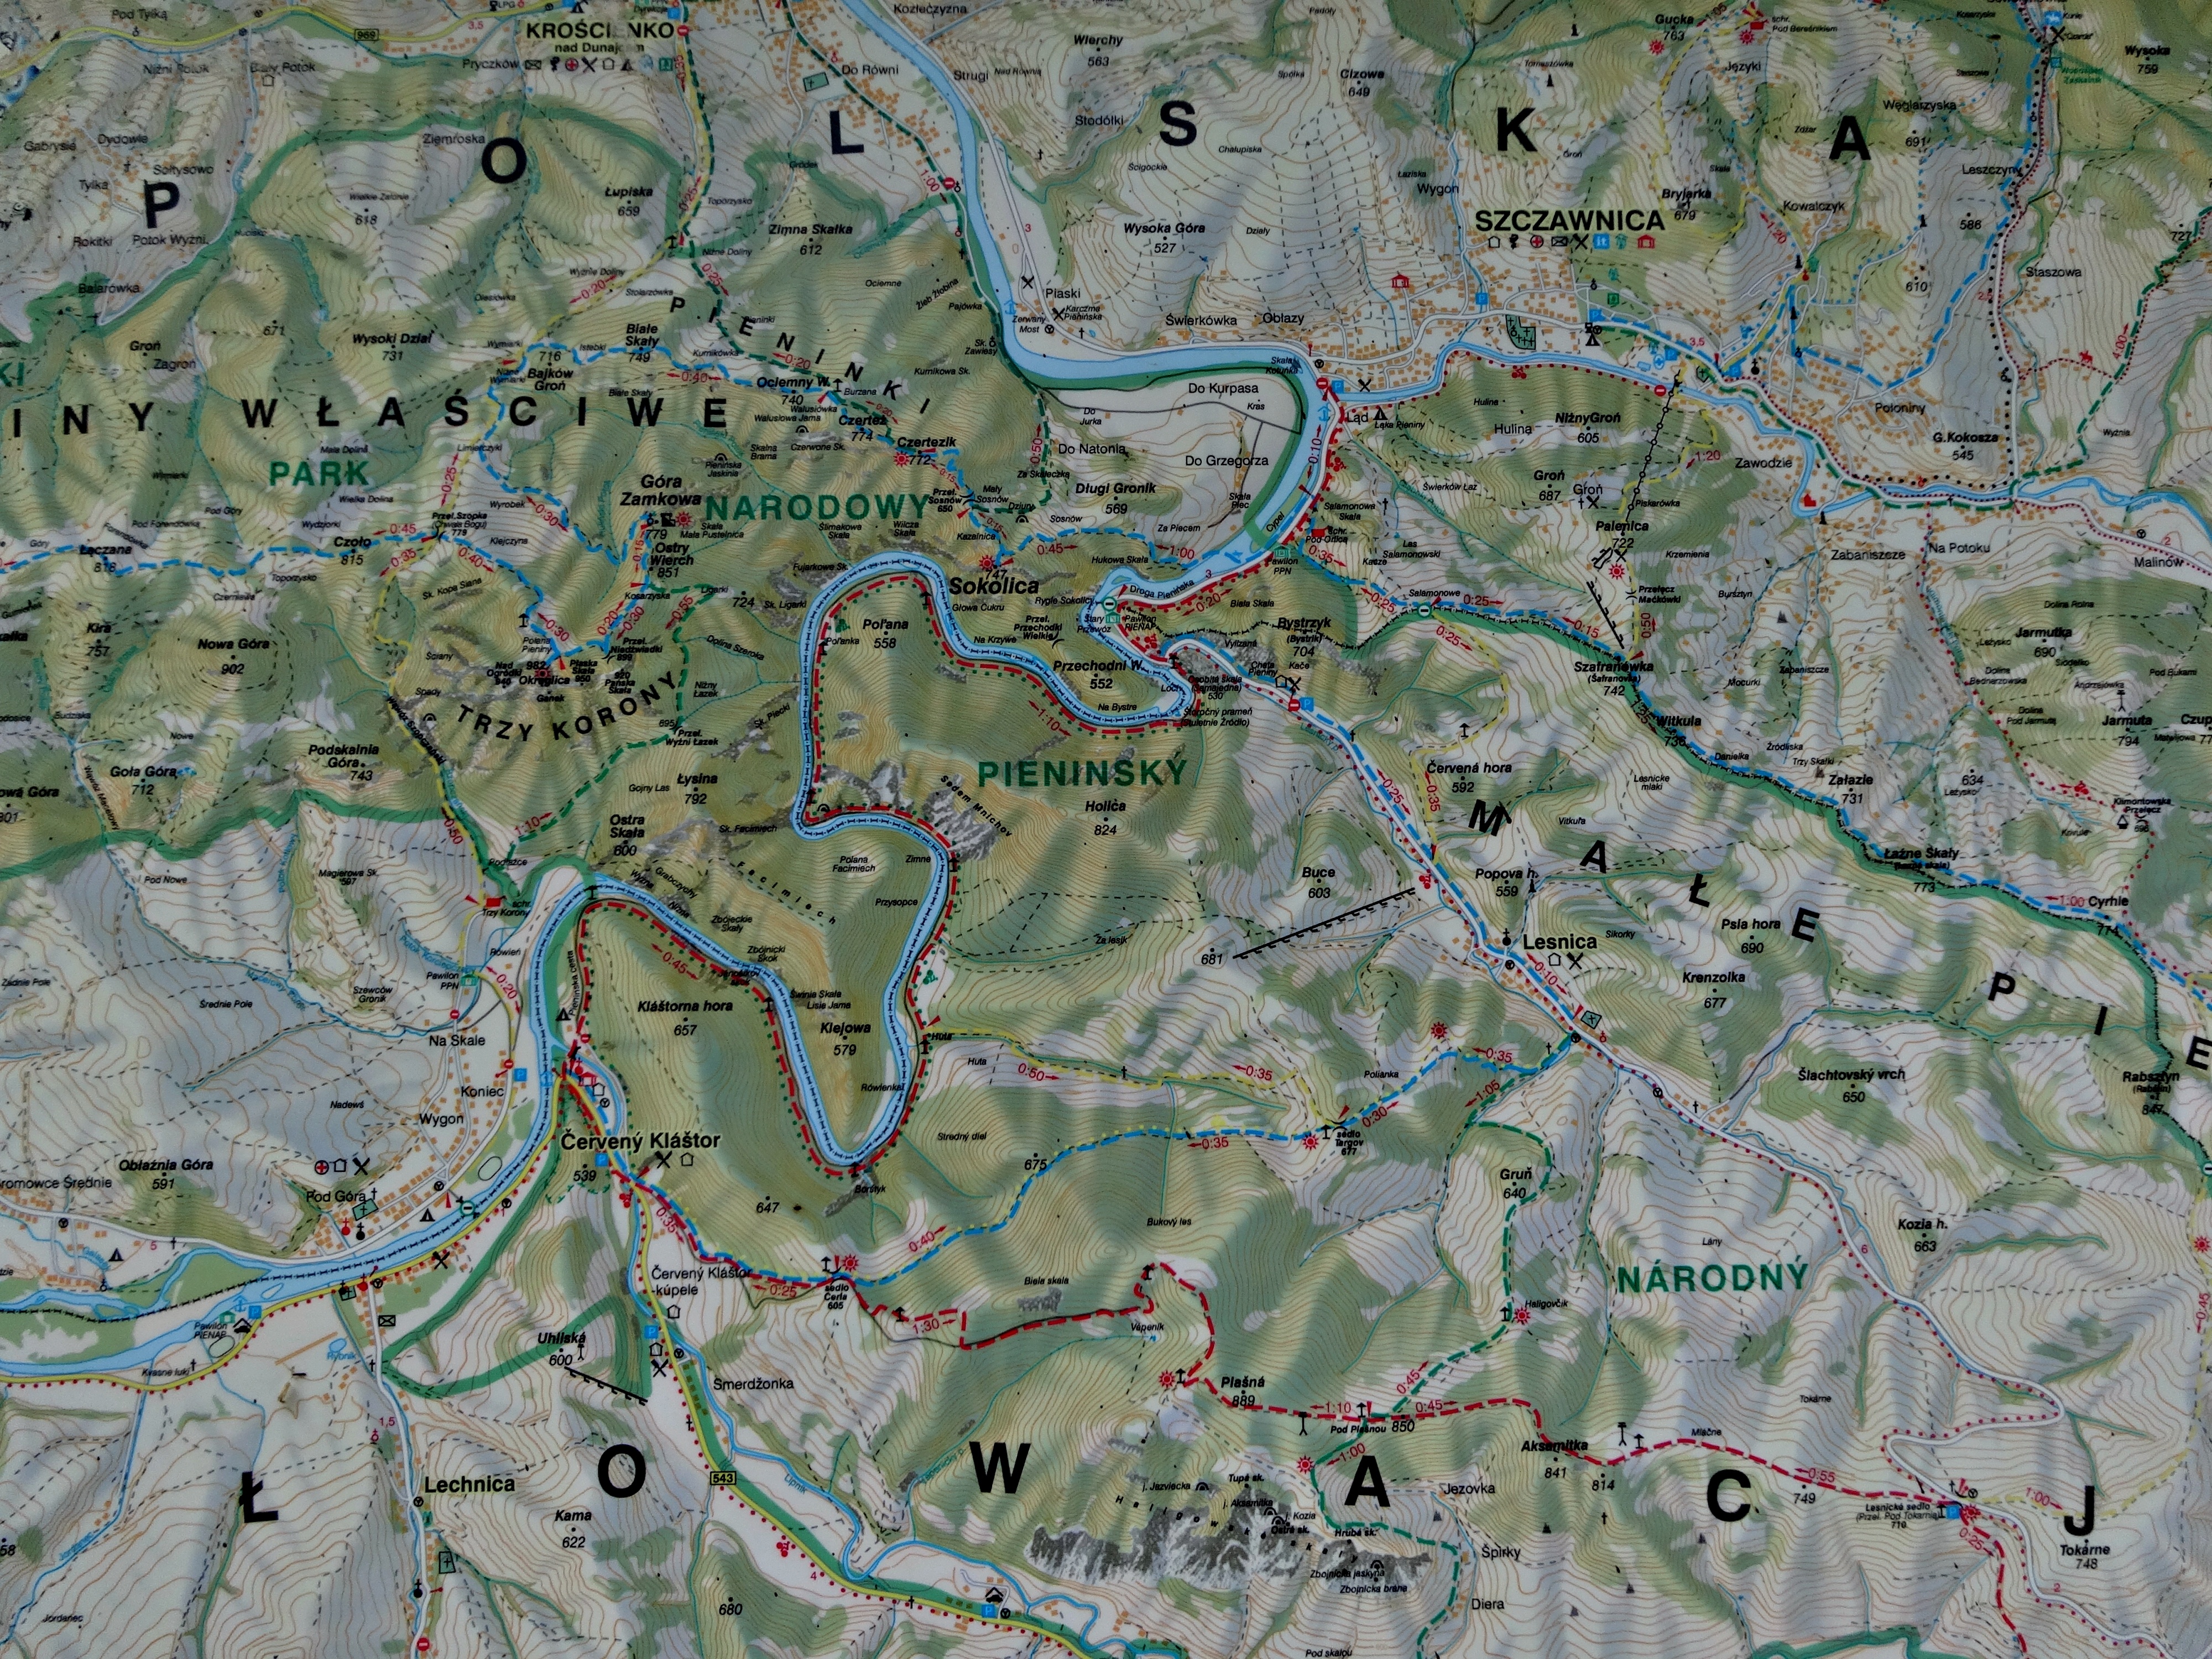
map, poland, hiking trails, pieniny, aerial photography